Shades of Truth (film)

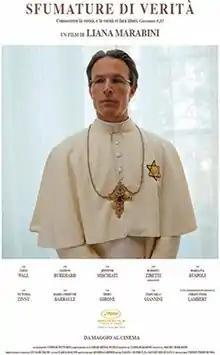

Shades of Truth is an Italian movie, created and directed by Liana Marabini in 2015, about the life of Pope Pius XII and his relation with Nazi Germany. Its world premiere took place at the Vatican City on March 2, 2015, marking the anniversary of the birth of Eugenio Pacelli in 1876 and his appointment as Pope Pius XII in 1939. It was released in movie theaters all over the world in April 2015 and screened at the Cannes Film Festival in May of the same year. According to the director, Liana Marabini, Pope Pius XII saved at least 800,000 Jews.